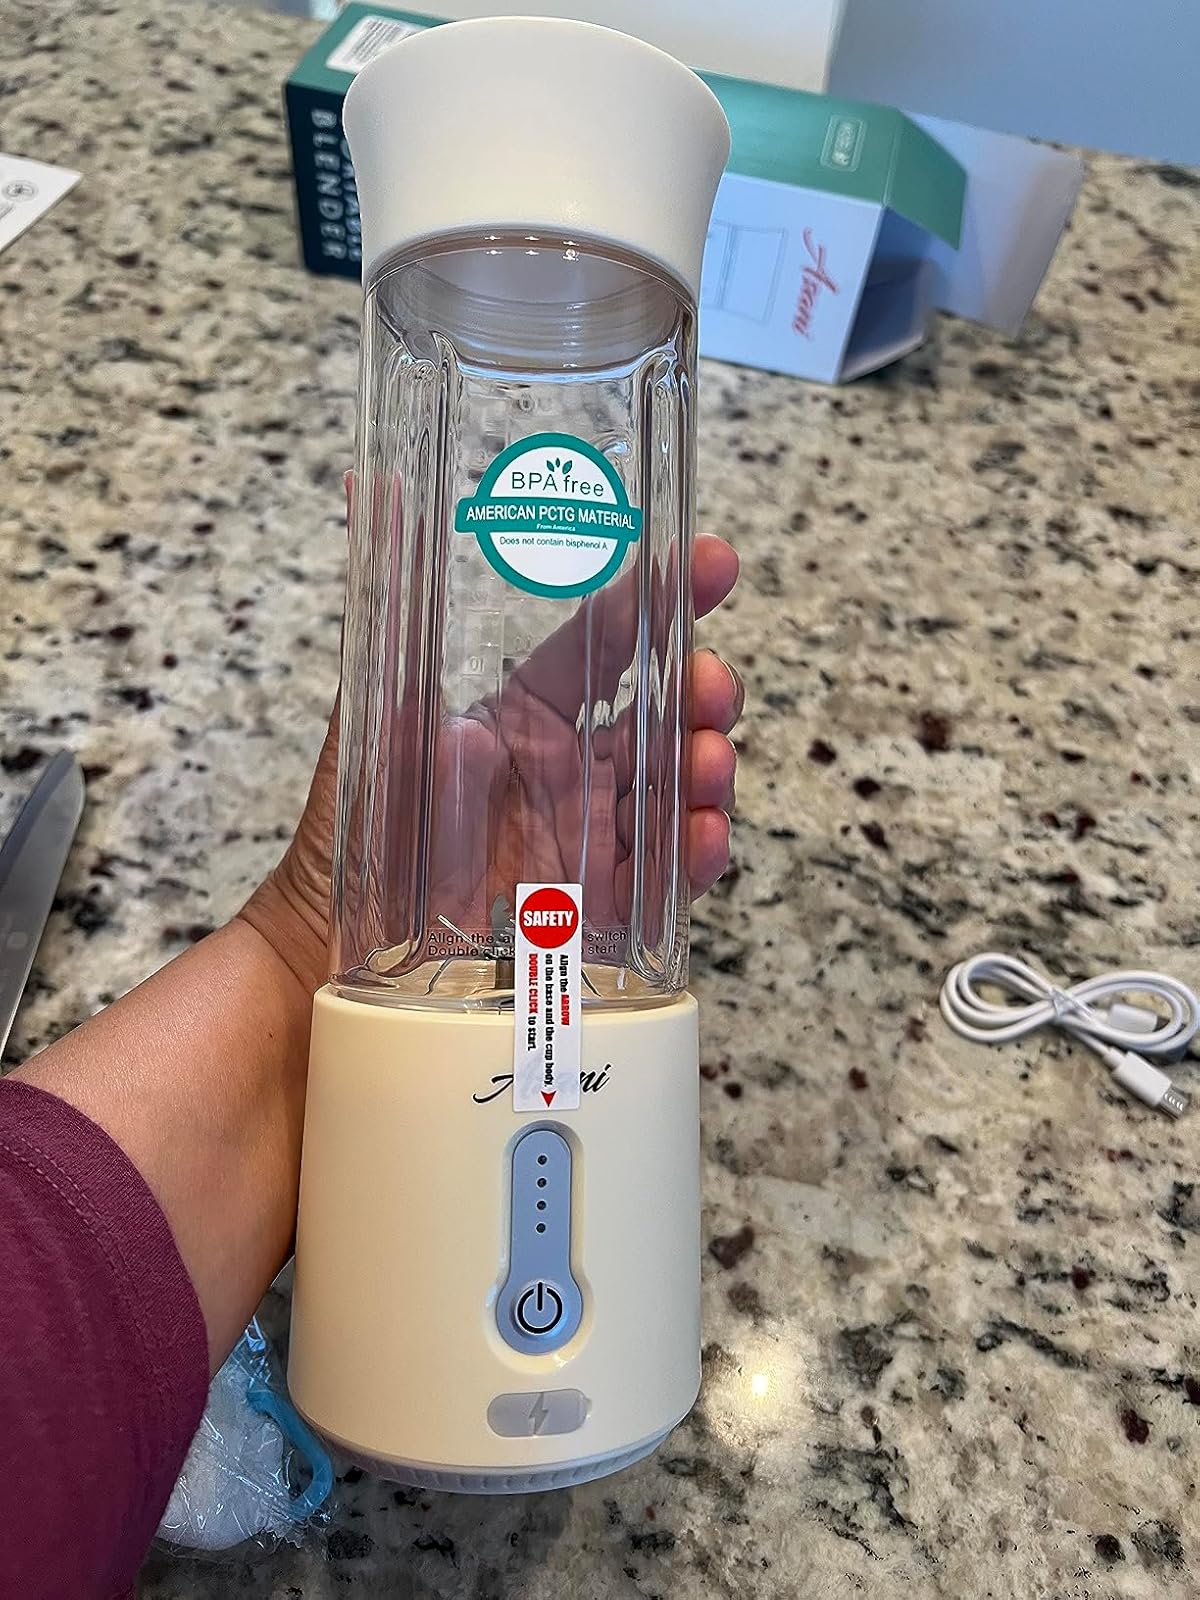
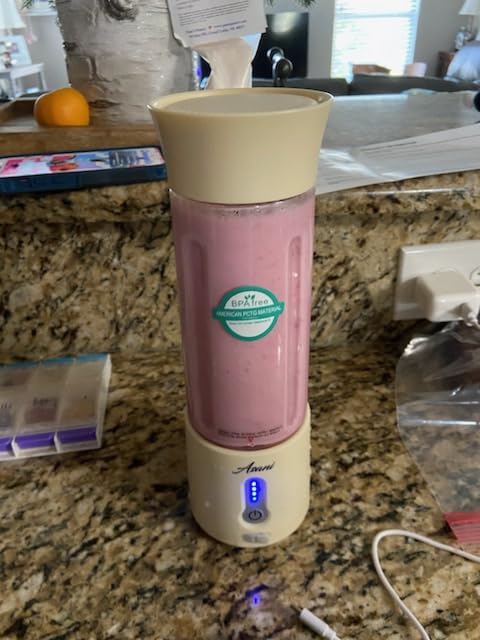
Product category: items_blender
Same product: yes